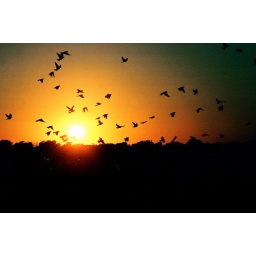
As the night's sky approaches, birds take flight from a plowed corn field near Canton Pike &amp;amp;...